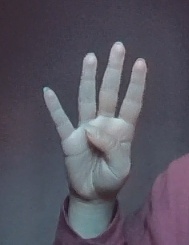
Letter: kaaf